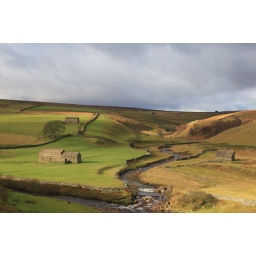
Chasing the light this day, although the foreground is still in shadow from a stone wall